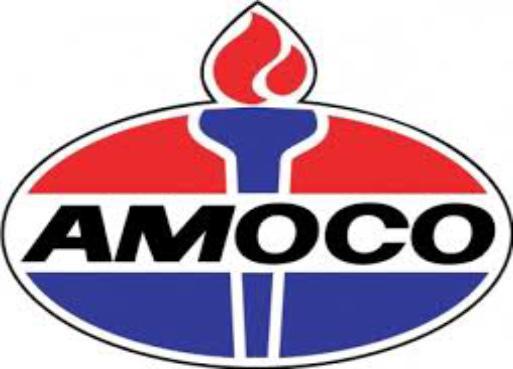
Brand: Amoco
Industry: Others